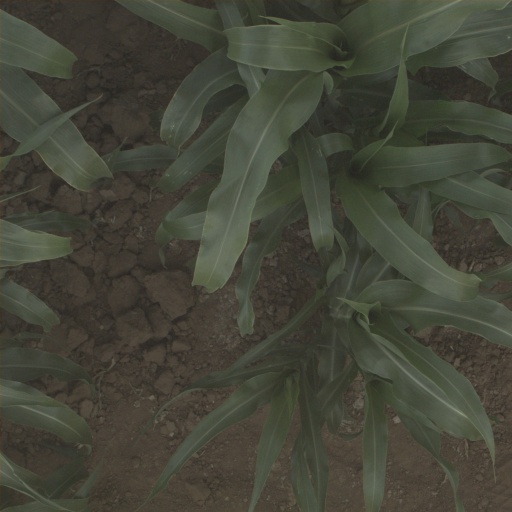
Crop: sorghum